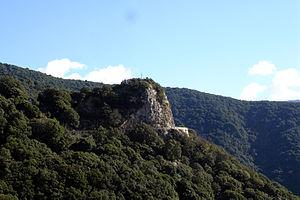
A Rocca qui surplombe le village
Cargiaca est une commune française située dans la circonscription départementale de la Corse-du-Sud et le territoire de la collectivité de Corse. Le village appartient à la piève de Tallano, en Alta Rocca.